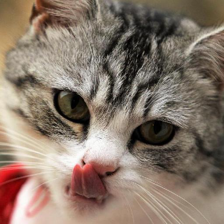
Label: animals